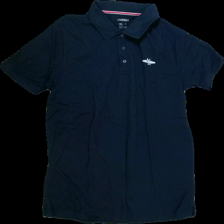
View: front
Type: T-shirt
Category: Men
Brand: Not in the list
Brand text on label: LIVERGY
Colors: Blue
Material: 100%Cotton
Pattern: Logo print
Cut: Regular
Size: L
Season: Spring
Stains: Major
Price range: <50
Recommended usage: Export